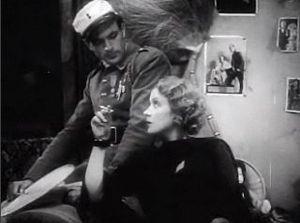
Frank Cooper, dit Gary Cooper [ˈɡæɹi ˈkupɚ], est un acteur américain né le 7 mai 1901 à Helena et mort le 13 mai 1961 à Beverly Hills.
Marie Magdalene Dietrich, dite Marlene Dietrich [maɐ̯ˈleːnə ˈdiːtʁɪç], est une actrice et chanteuse allemande naturalisée américaine, née le 27 décembre 1901 à Schöneberg et morte le 6 mai 1992 à Paris 8ᵉ.